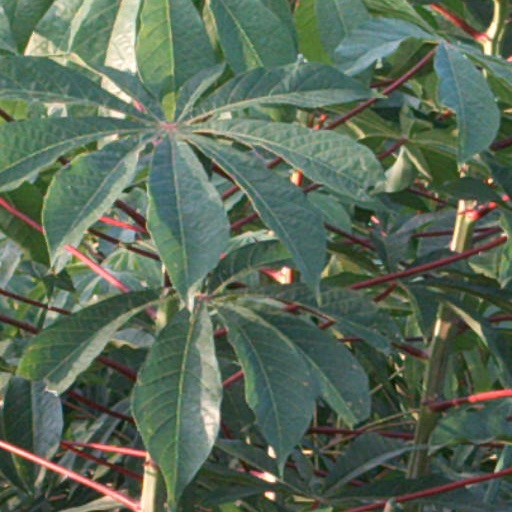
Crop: cassava